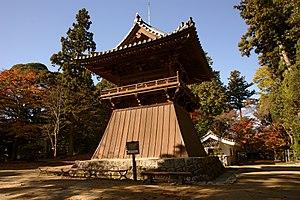
Le Shoshazan Engyō-ji est un temple bouddhiste de la secte Tendai situé à Himeji, dans la préfecture de Hyōgo au Japon. Il a été fondé en 966 par Shoku Shonin.